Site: brandenburg
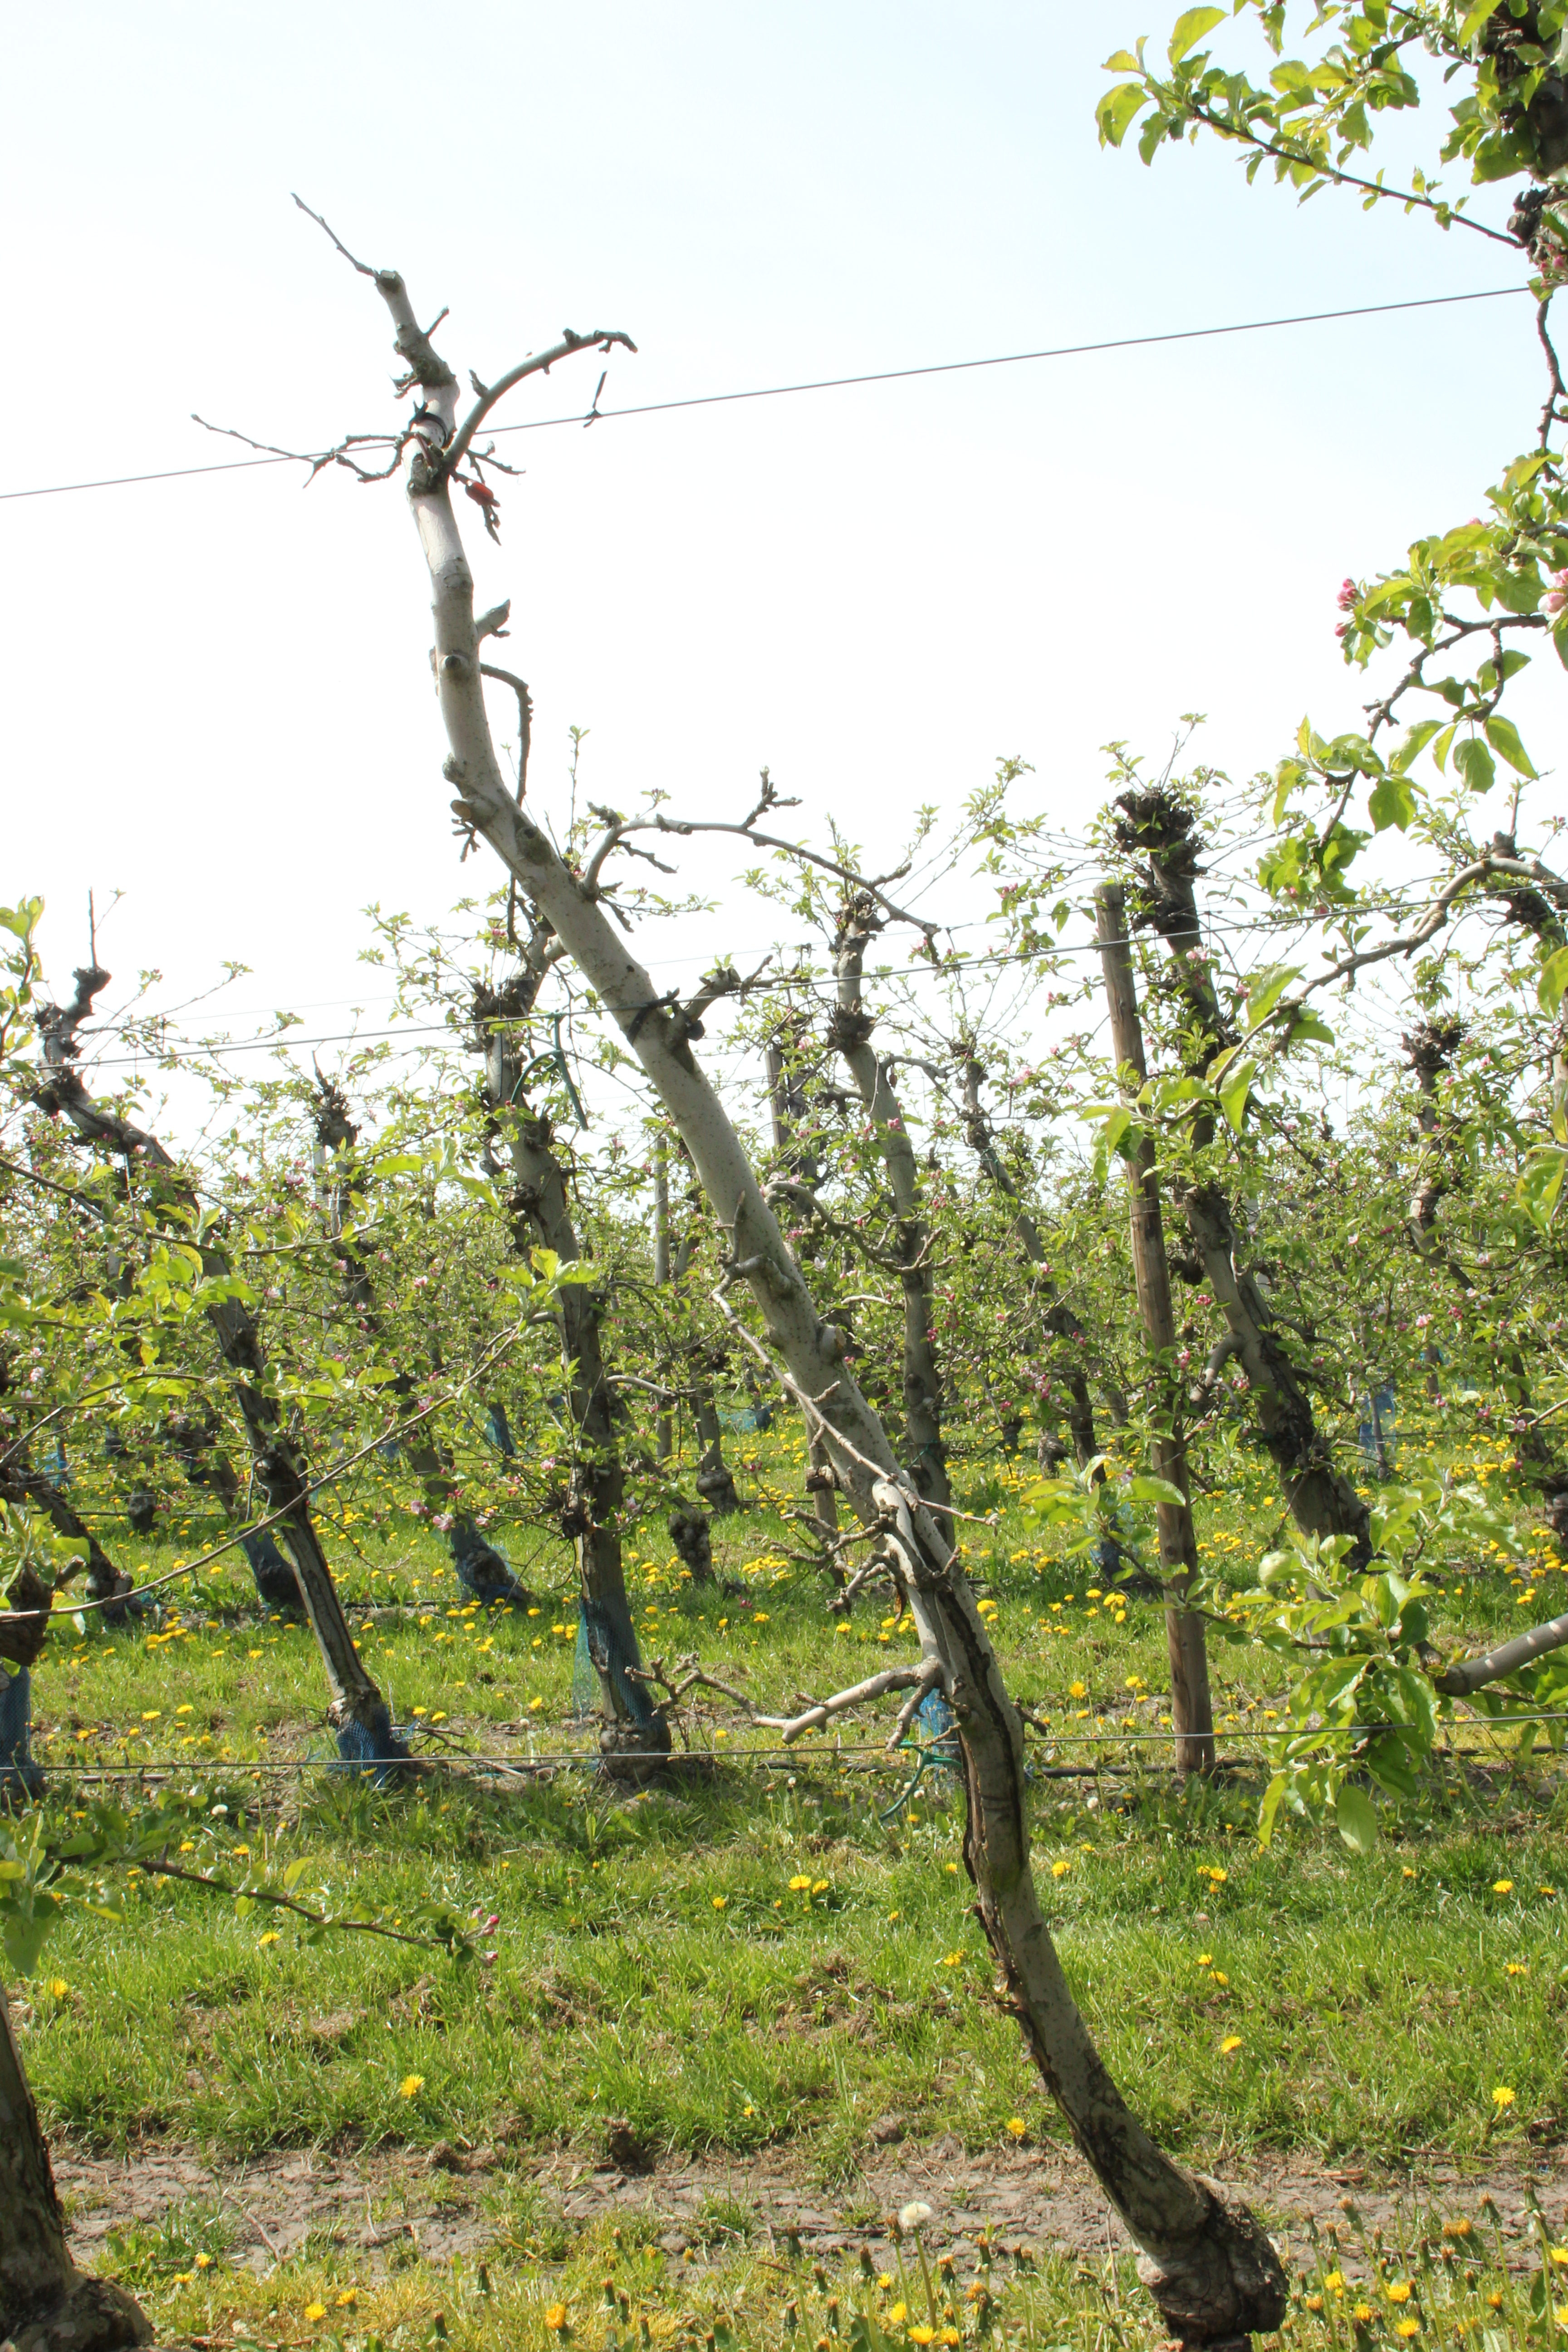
Growth stage (BBCH 60): Flowering